East Epi (volcano)

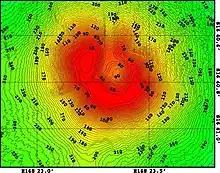
Bathymetry of the Epi-B cone.

The volcanoes are located in New Hebrides Island Arc which includes the Vanuatu Islands, which lie on the convergent plate boundary where the Australian Plate subducts (sinks) beneath the New Hebrides Plate. The subducting crust melts under the high pressure and temperatures which causes the formation of magma underground. The magma rises up onto the surface, which then forms a chain of volcanoes. These volcanoes allow the magma to be released into the air with several types of volcanic products.